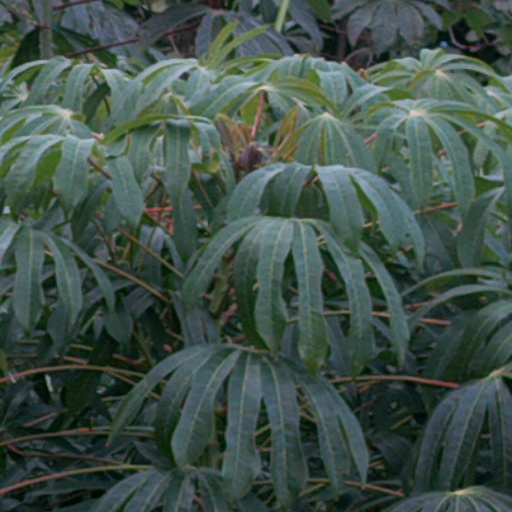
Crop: cassava